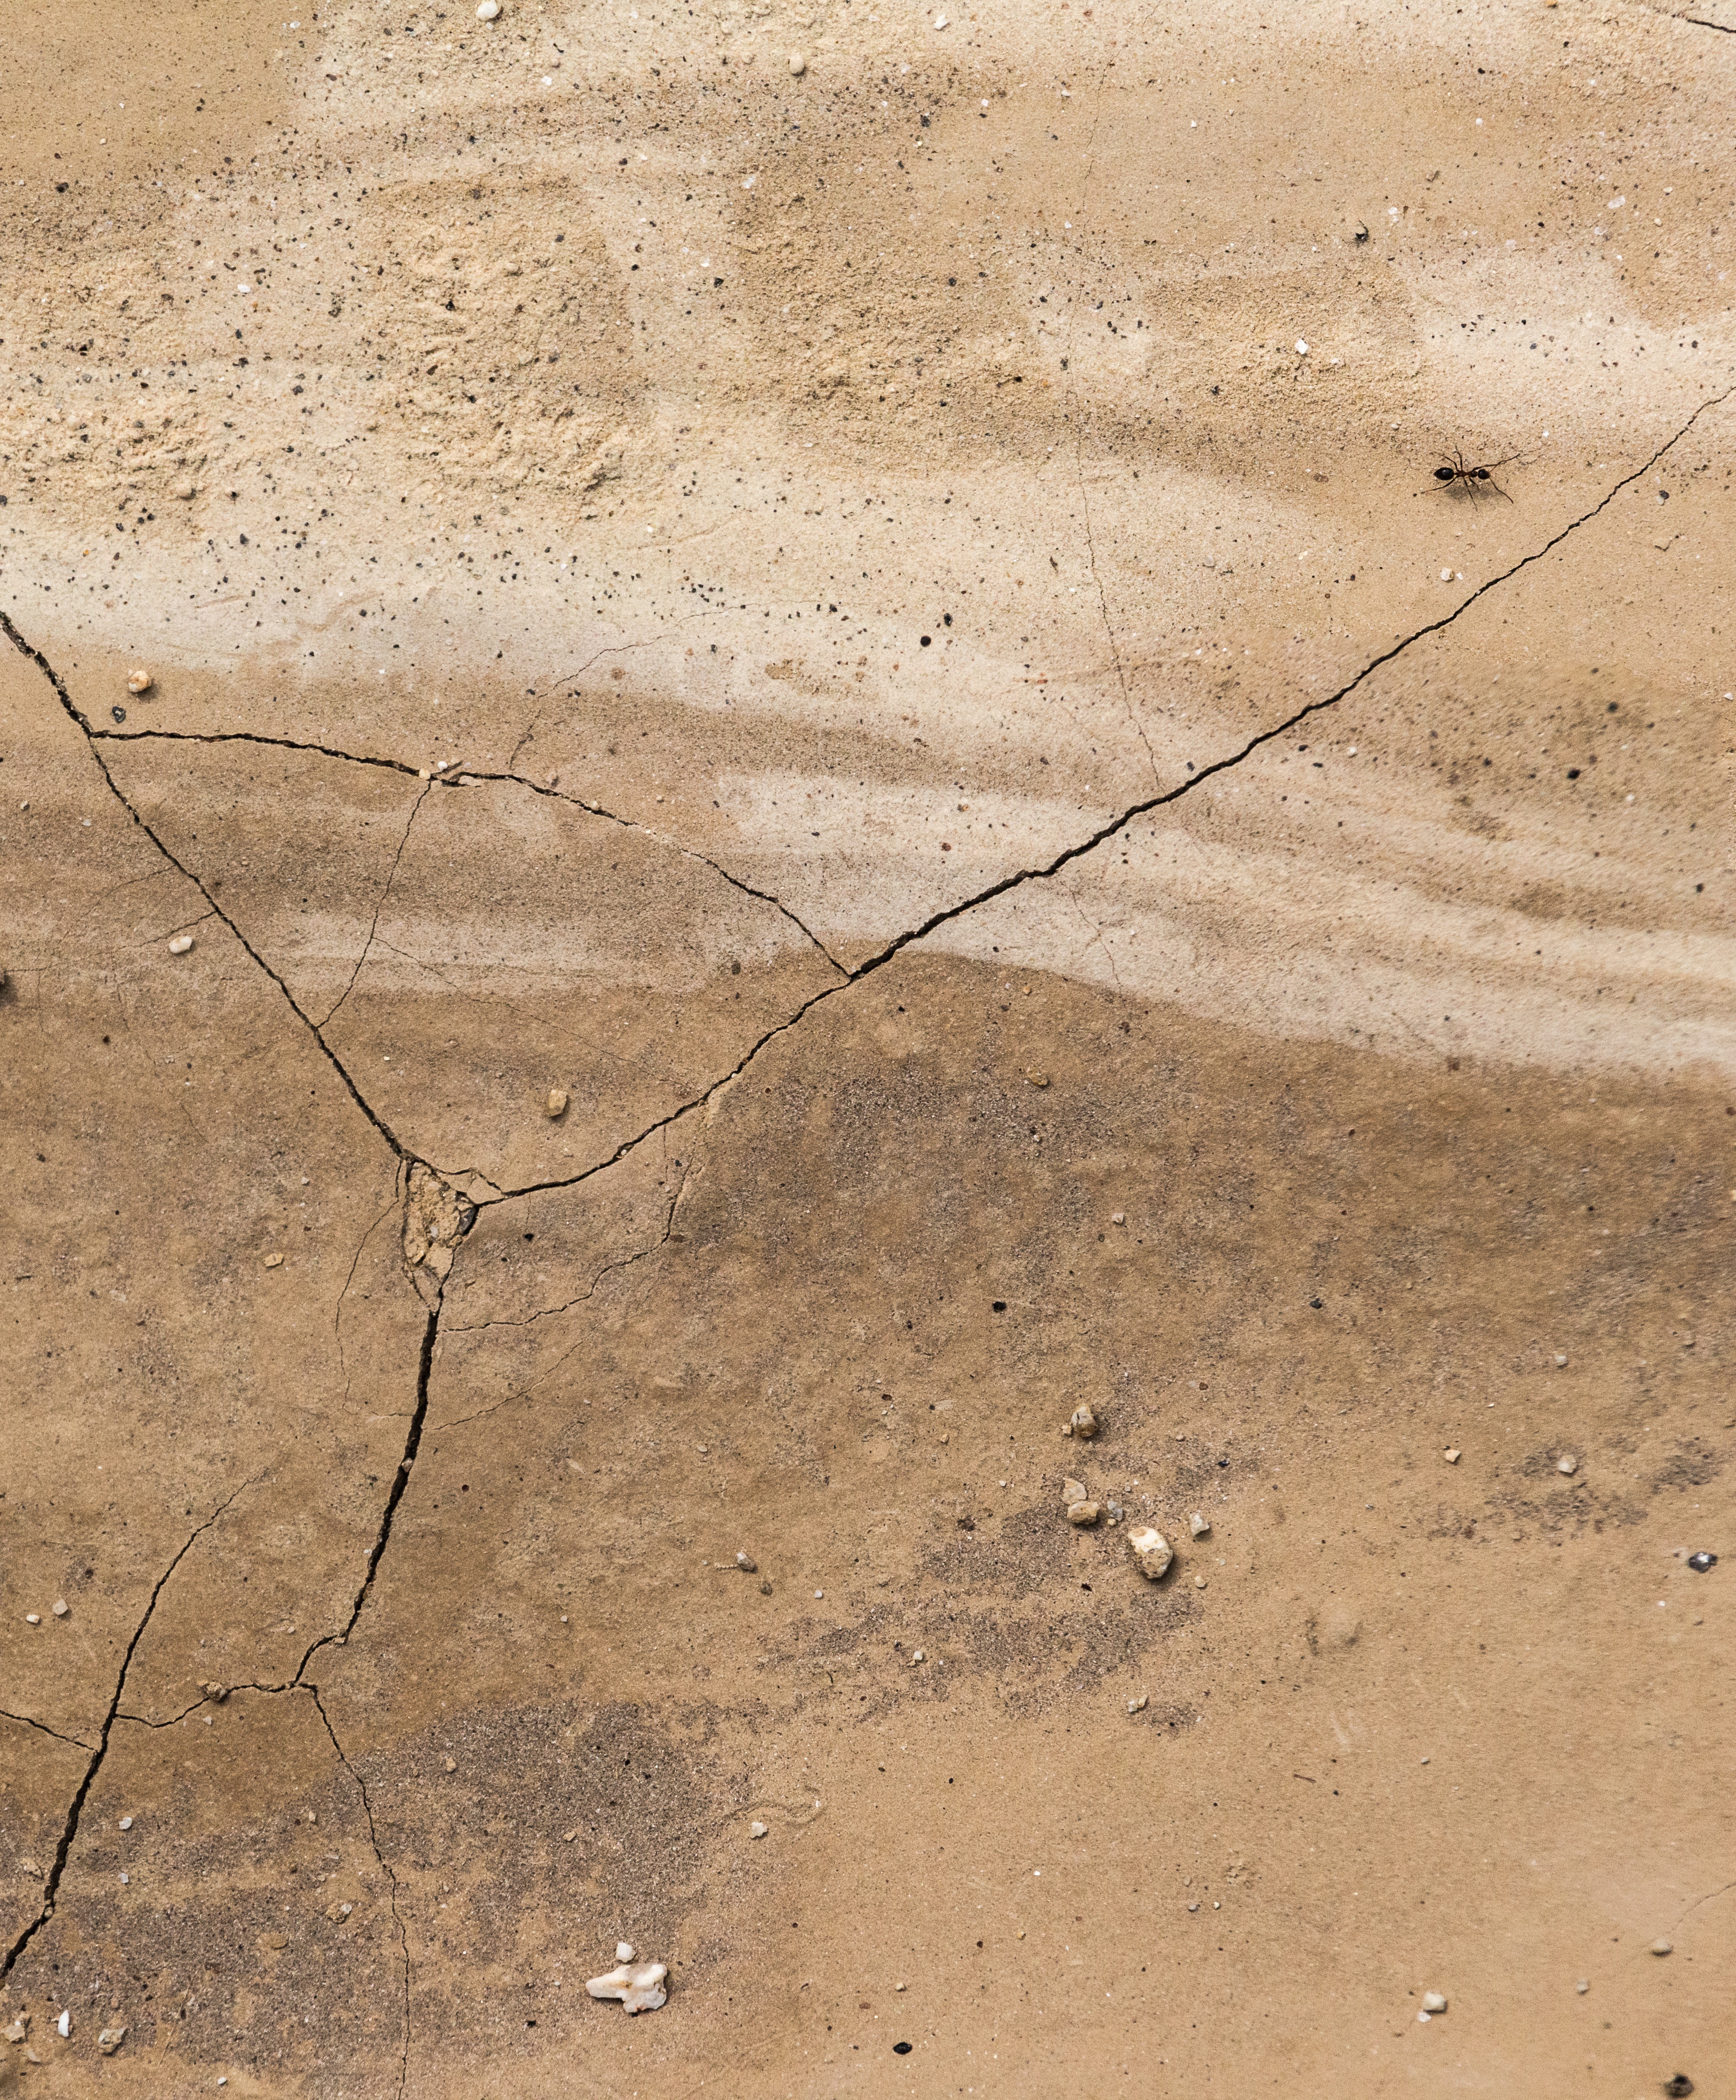
nature, sand, rock, wood, texture, floor, wall, asphalt, dry, line, soil, crack, material, earth, ant, flooring, road surface